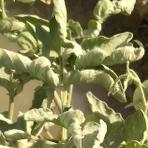
Crop: Tomato
Condition: virosis-d